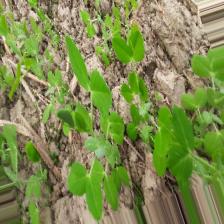
Label: Normal